Safety of journalists

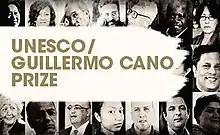
UNESCO-Guillermo Cano World Press Freedom Prize, World Press Freedom Day

Surveillance, data storage capabilities and digital attack technologies are becoming more sophisticated, less expensive and more pervasive, making journalists increasingly vulnerable to digital attacks from both state and non-state actors.